Valeri Qazaishvili

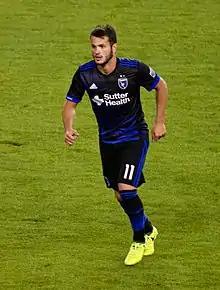
Qazaishvili playing for San Jose in 2017

Valeri "Vako" Qazaishvili (born 29 January 1993) is a Georgian professional footballer who plays as an attacking midfielder for Chinese Super League club Shandong Taishan and the Georgia national team.